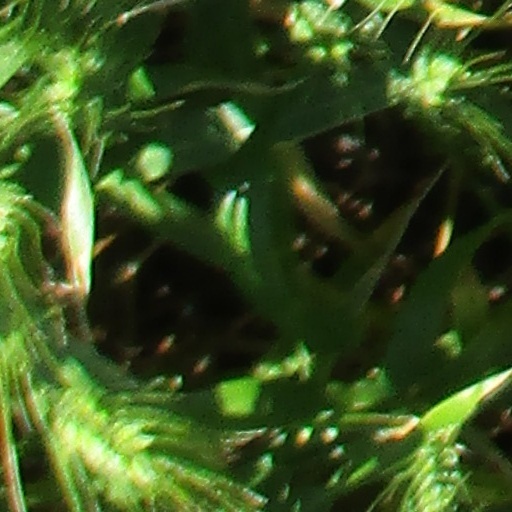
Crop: wheat